Hip-hop therapy

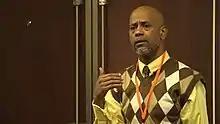
Dr. Edgar Tyson, the originator of Hip Hop Therapy, presenting at the 2016 Coalition of Juvenile Justice's National Disproportionate Minority Contact Conference in Baltimore, Maryland.

Hip-hop therapy (HHT) is a contemporary approach in mental health treatment that takes into account the profound impact of hip-hop culture and its capacity to promote individual and communal transformation. Dr. Edgar Tyson (1963-2018) coined the term and created the foundational model in 1996. Hip Hop therapy has evolved into a conceptual framework with significant global resonance. HHT refers to the purposeful use of Hip Hop culture by a mental health professional within the context of the therapeutic relationship. The approach embodies a wide array of interventions that mix the inherently cathartic components of the culture with well-established treatment models, from music therapy, poetry therapy and other expressive therapies to cognitive behavioral therapy and narrative therapy. Hip-hop therapy is a culturally relevant remix of therapeutic conceptions that revitalizes the many merits of established forms, including psychiatry, that have traditionally overlooked disenfranchised populations.